La Plume de Ma Tante

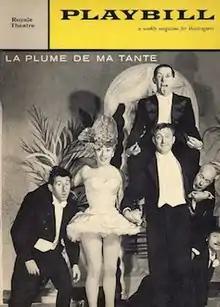
1960 playbill

is a 1955 musical comedy, written, devised, and directed by Robert Dhéry, with music by Gérard Calvi, and English lyrics by Ross Parker. The play consisted of a number of short sketches in English, French, and pantomime, satirizing French society.